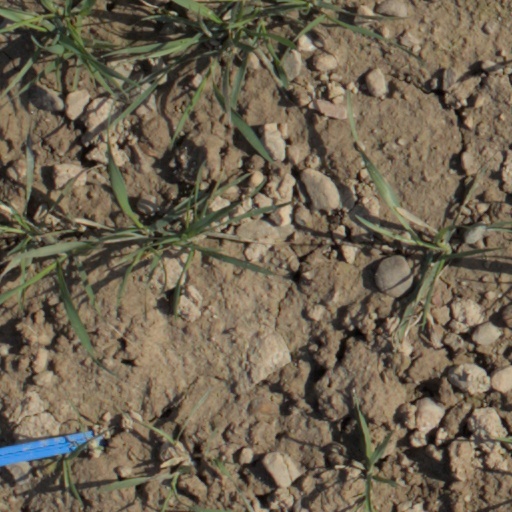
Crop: wheat